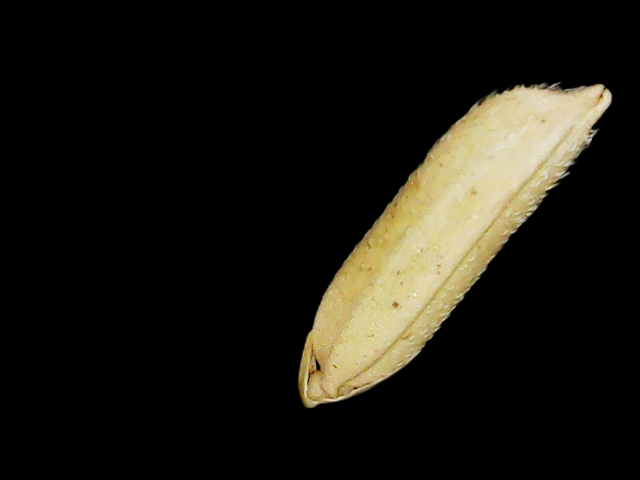
Rice variety: Binadhan26